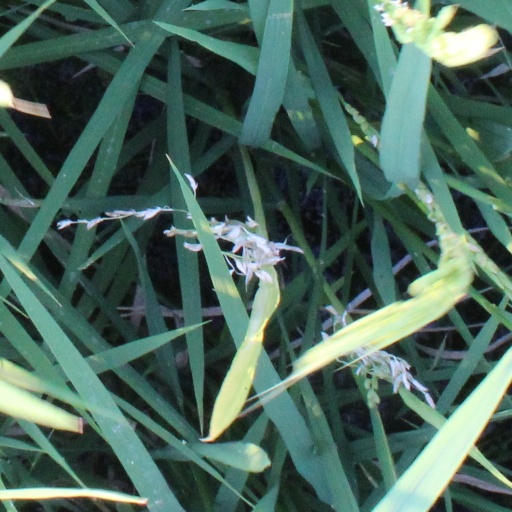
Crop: rice